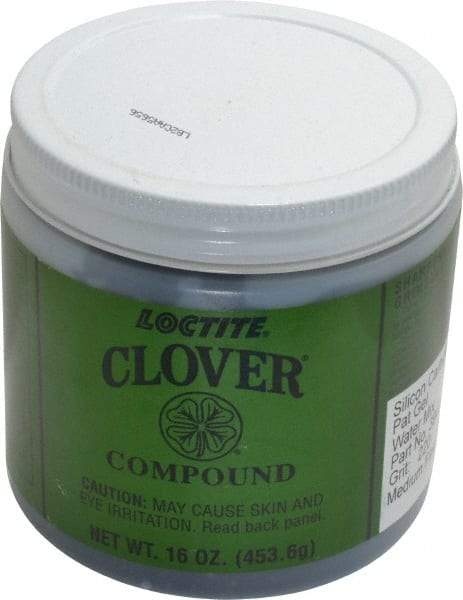
Loctite - 1 Lb Water Soluble Compound - Compound Grade Very Fine, 220 Grit, Black & Gray, Use on General Purpose
Item #: 32851768 Brand: Loctite Model #: 232932 Exact Tooling IR#: 04 Product Specifications Material Application General Purpose Compound Type Water Soluble Color Black; Gray Grit 220 Compound Grade Very Fine Container Size 1 Lb
Brand: Loctite
Category: Home & Garden > Household Appliances > Floor Polishers & Buffers